J. Waldo Ackerman

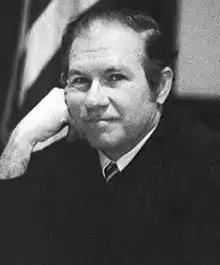

James Waldo Ackerman (January 1, 1926 – November 23, 1984) was a United States district judge of the United States District Court for the Southern District of Illinois and the United States District Court for the Central District of Illinois.